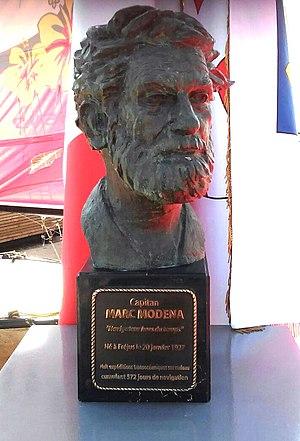
Buste Marc Modena
Marc Modena est né le 20 janvier 1927 à Fréjus, mort le 15 novembre 2011 à Dénia est un navigateur et explorateur français. Il est fils du premier guide de l'Amphithéâtre de Fréjus.